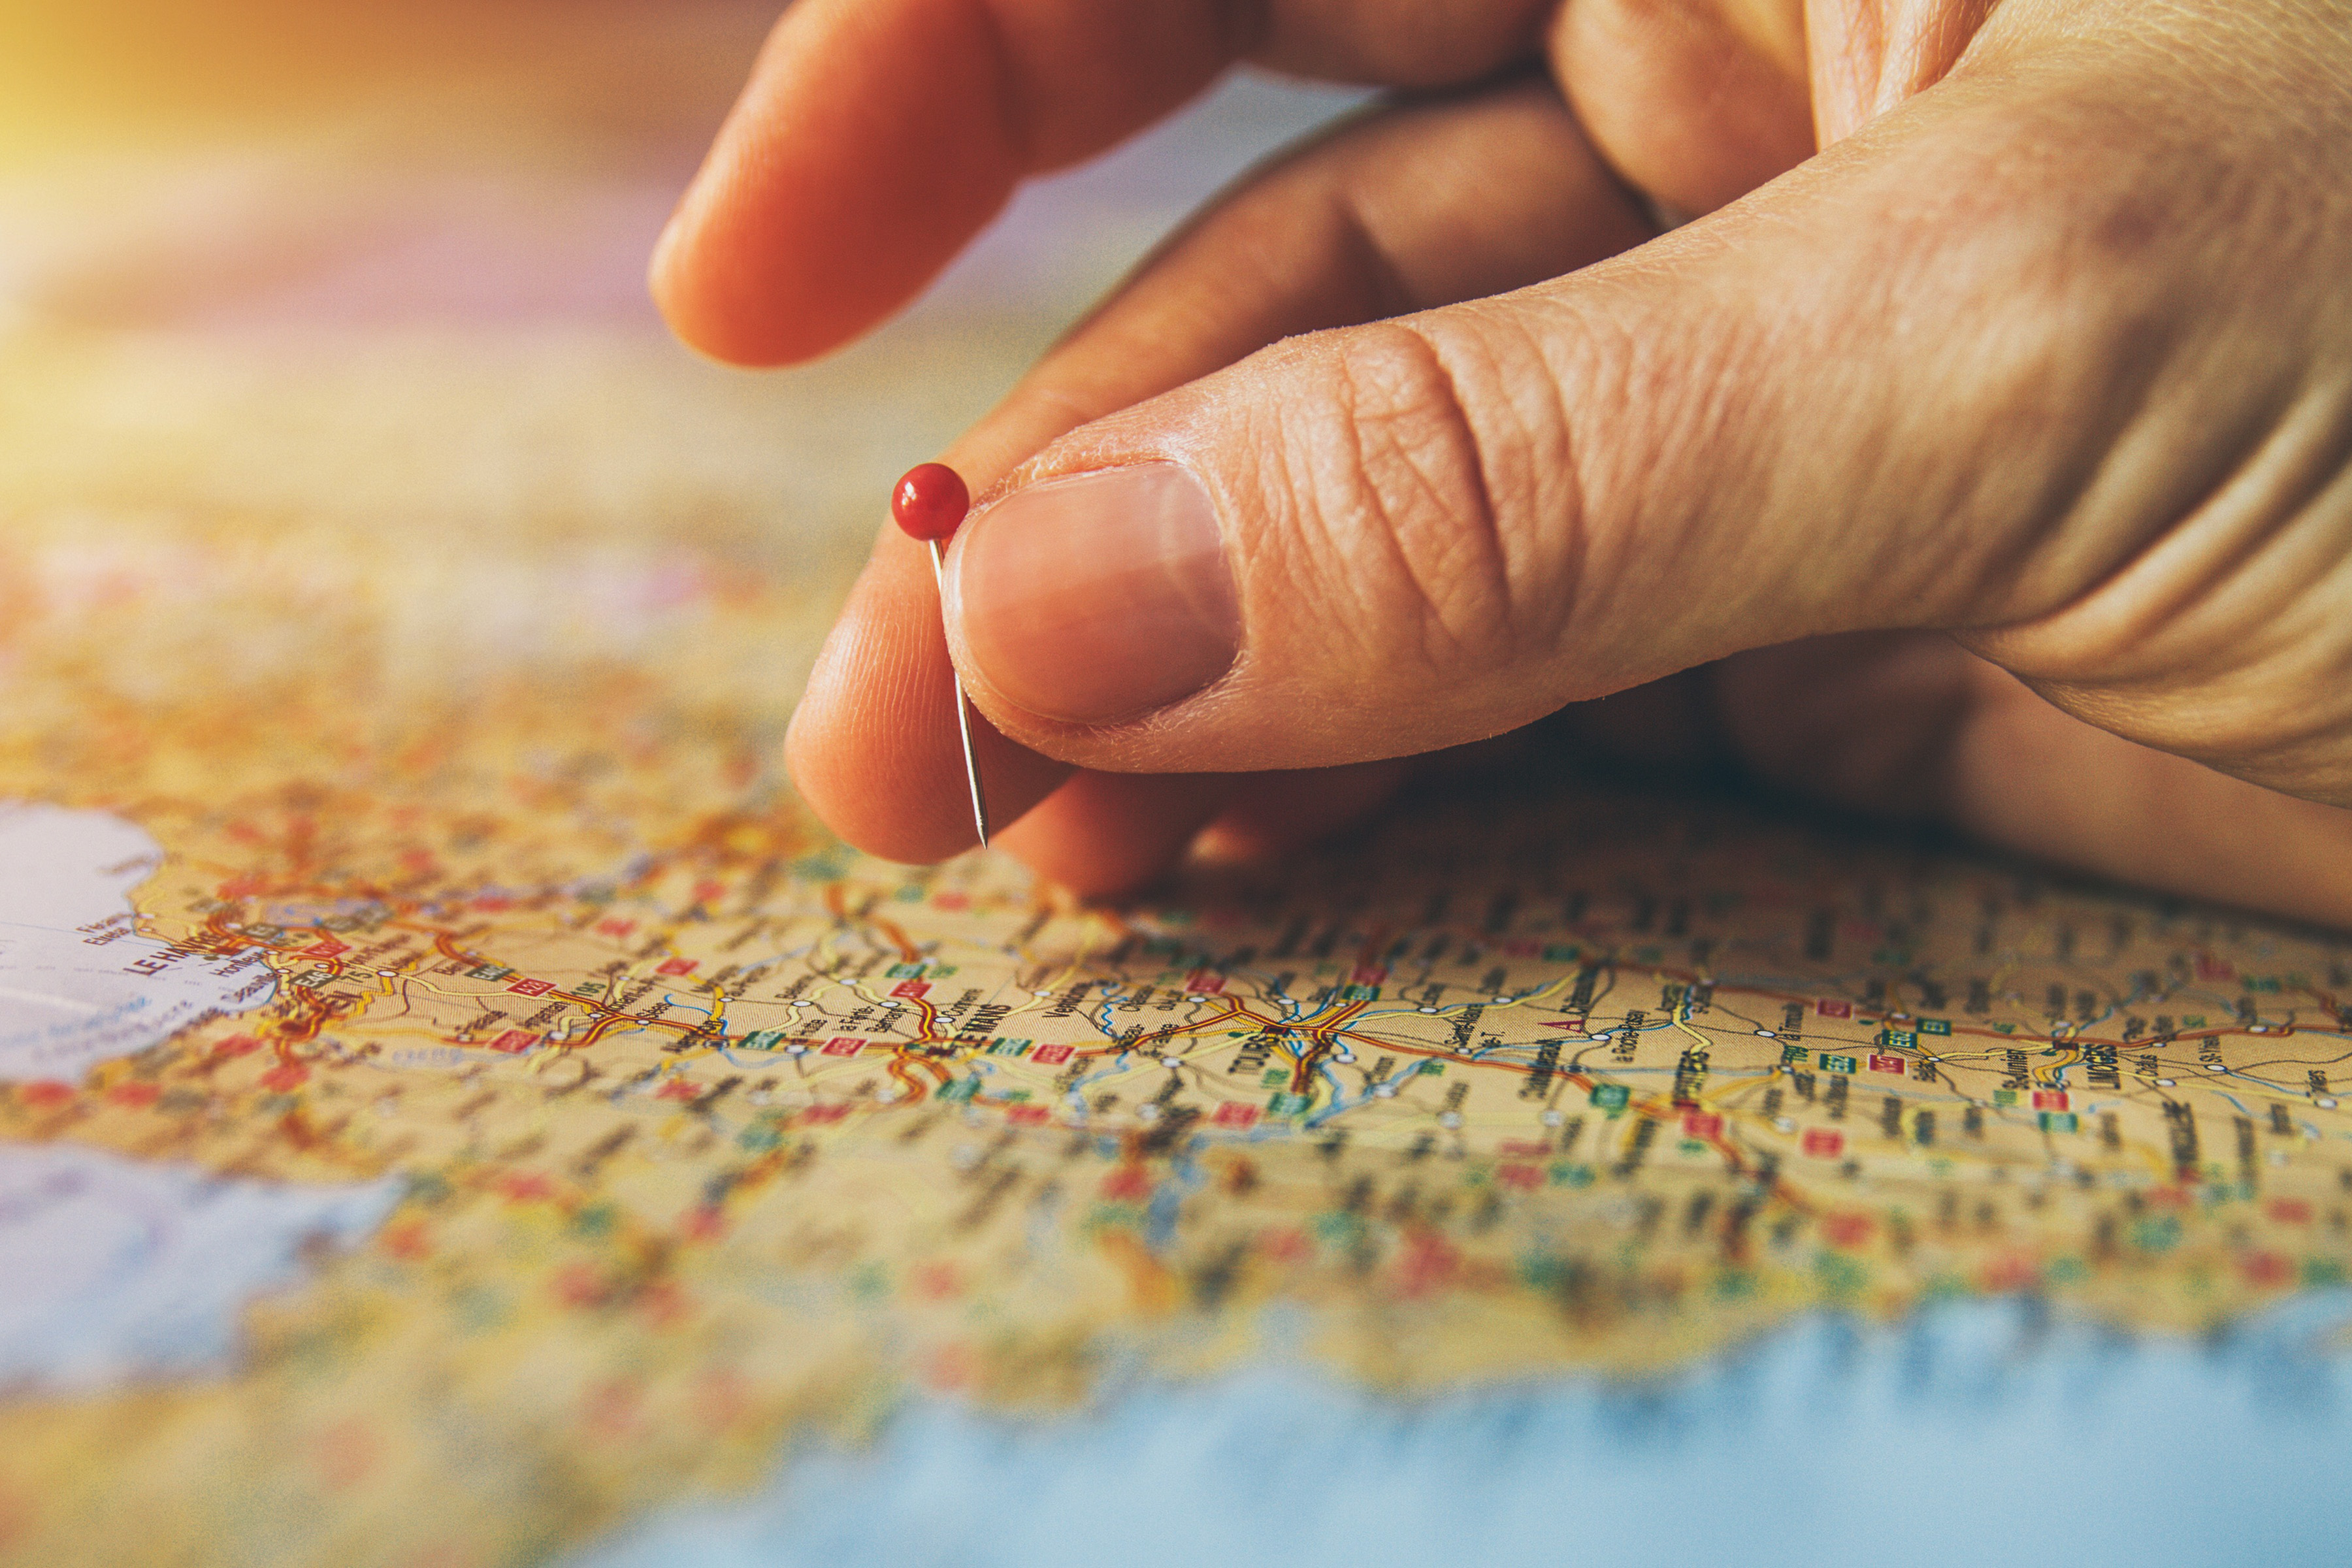
finger, hand, nail, leaf, adaptation, thumb, textile, photography, gesture, child